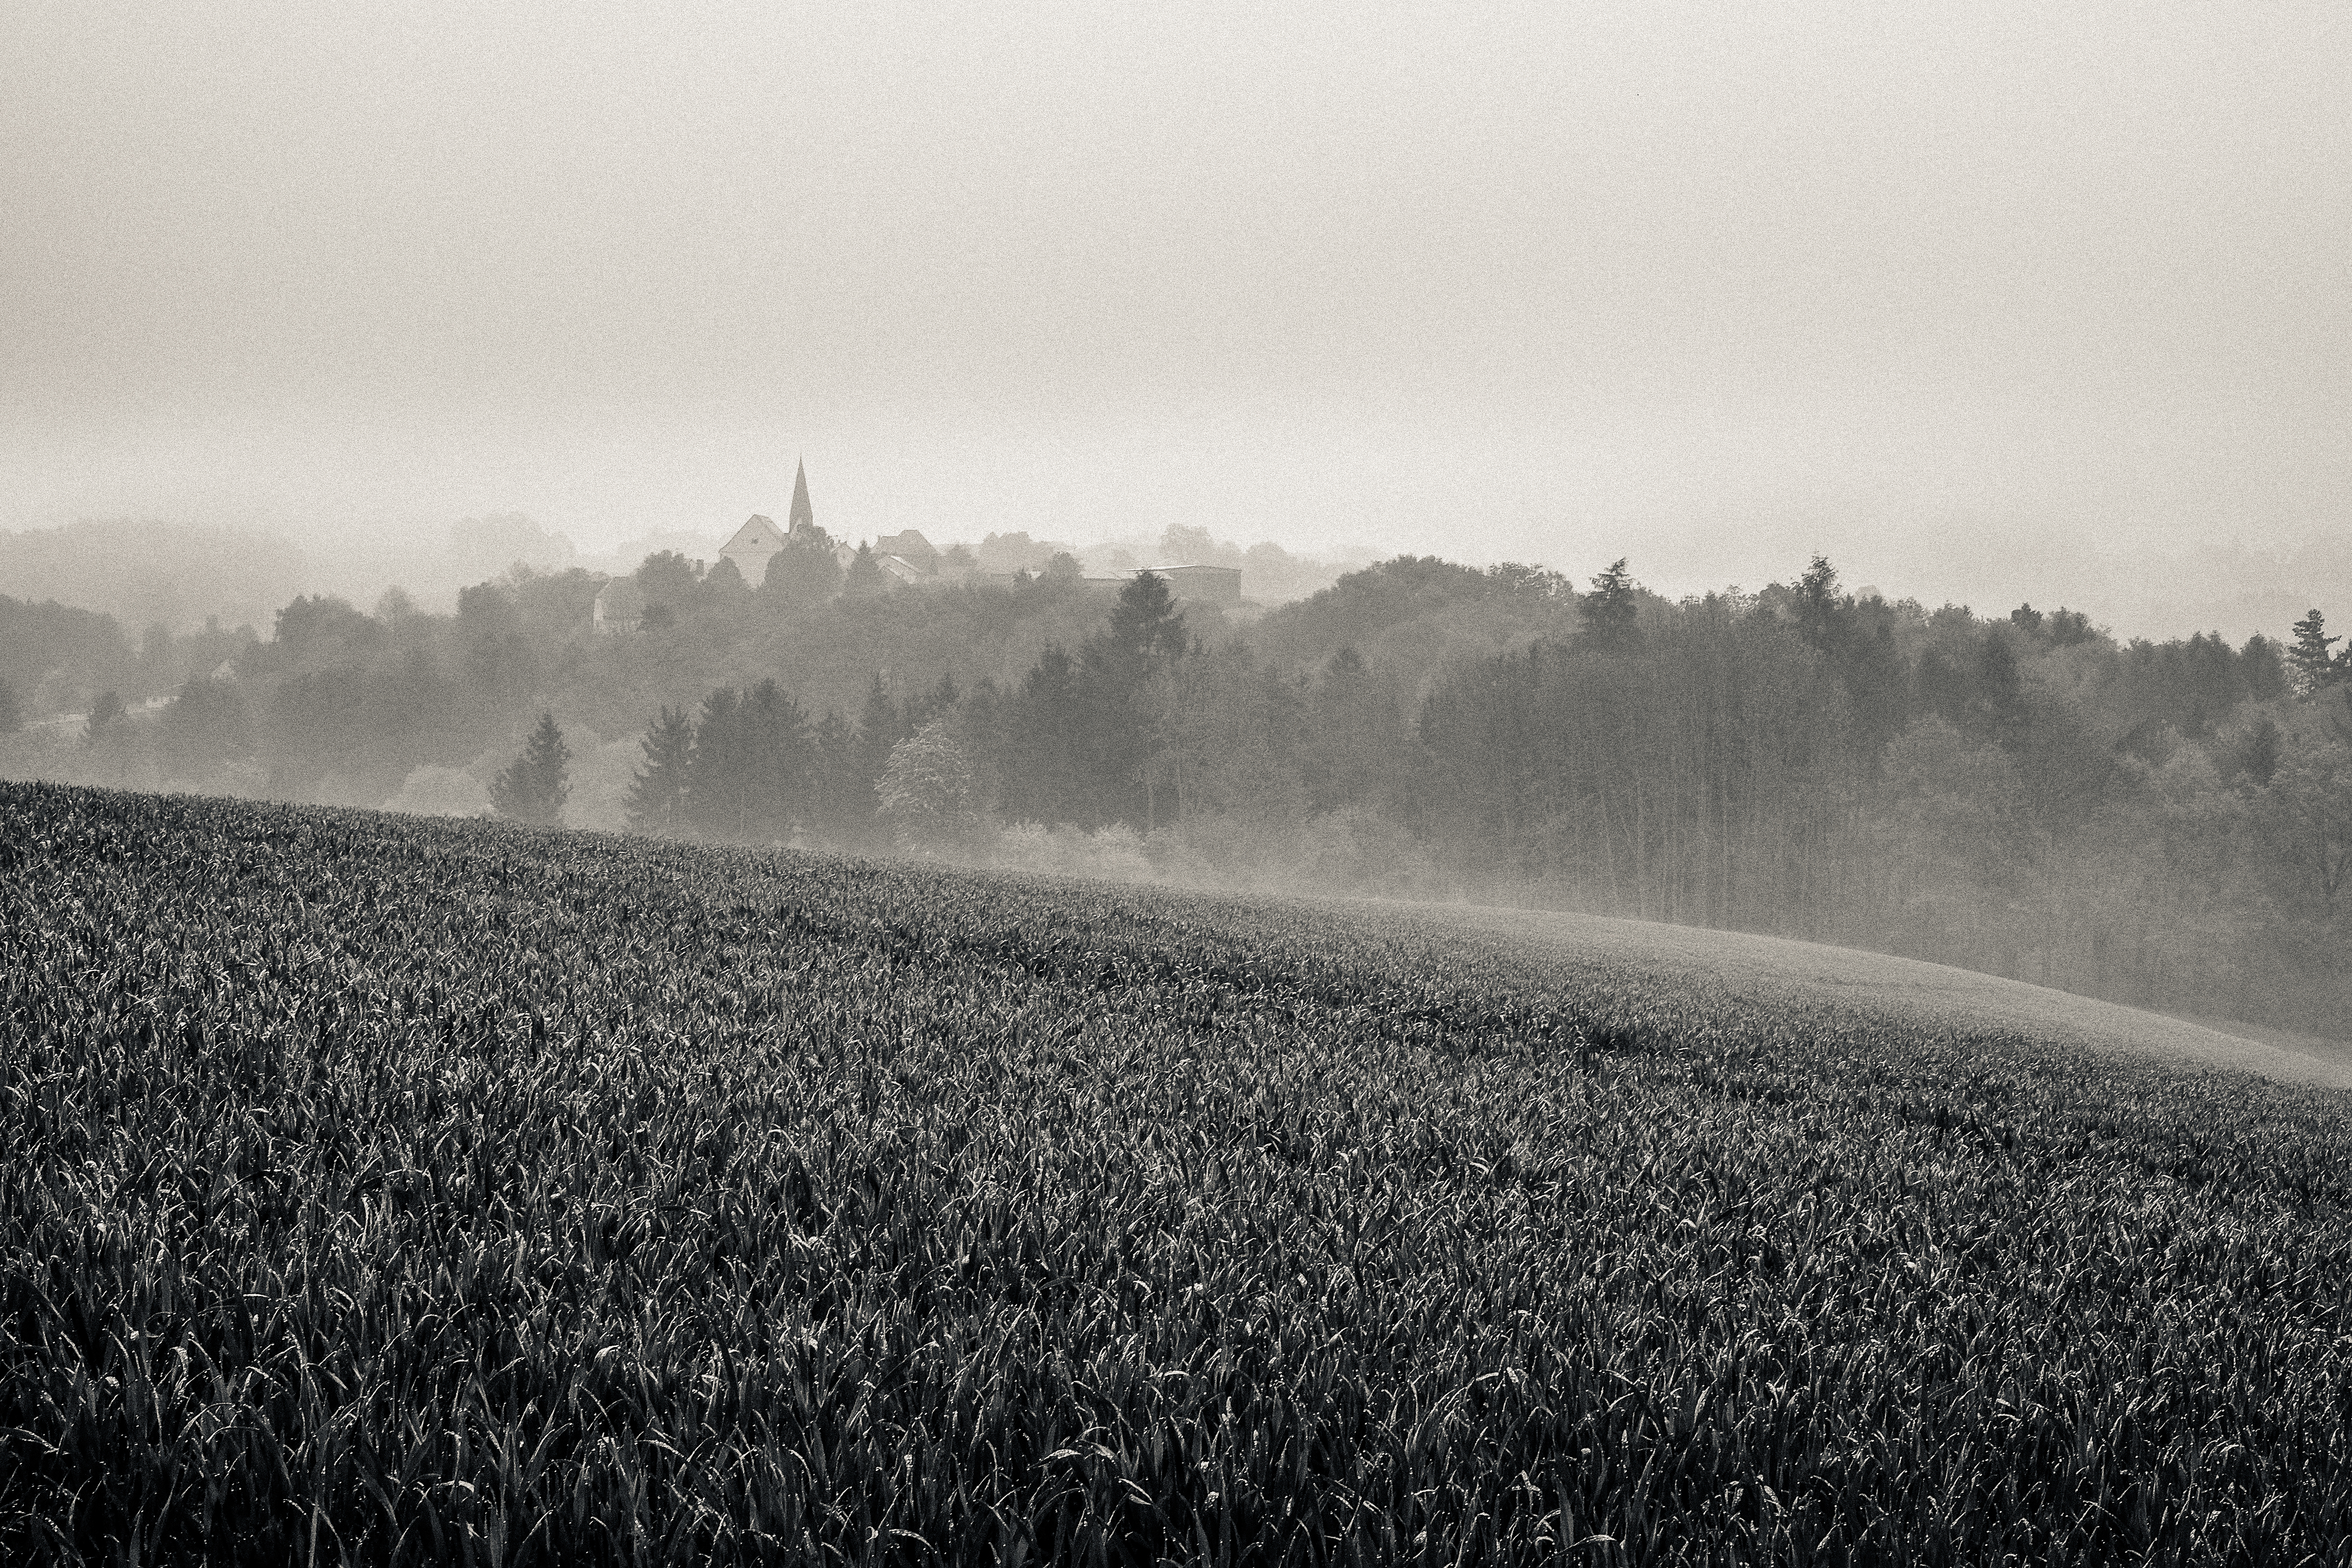
landscape, tree, nature, forest, grass, horizon, mountain, winter, cloud, black and white, fog, sunrise, mist, field, sunlight, morning, hill, wind, frost, dawn, atmosphere, land, village, rural, weather, haze, monochrome, plain, landschaft, bayern, bavaria, dorf, habitat, wiese, bayerischerwald, regensburg, rural area, monochrome photography, atmospheric phenomenon, atmosphere of earth